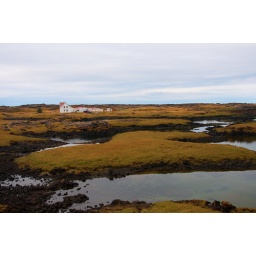
house in lava field